Jorge Cumbo

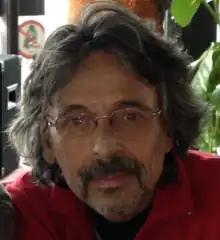
Cumbo in 2014

Jorge Cumbo (15 December 1942 – 28 October 2021) was an Argentine musician who played the Andean quena flute, combining jazz and Argentine folklore. After early encounters with folklore under his mentor Chango Farías Gomez, and three years at the conservatory, Cumbo discovered the quena flute. After learning the quena from Una Ramos, Cumbo joined Ramos and Jorge Milchberg in the group "Urubamba" (also known as "Los Incas") with whom he performed from 1970 to 1976. In 1973, "Urubamba" became famous through their cooperation with Paul Simon ("El Condor Pasa").